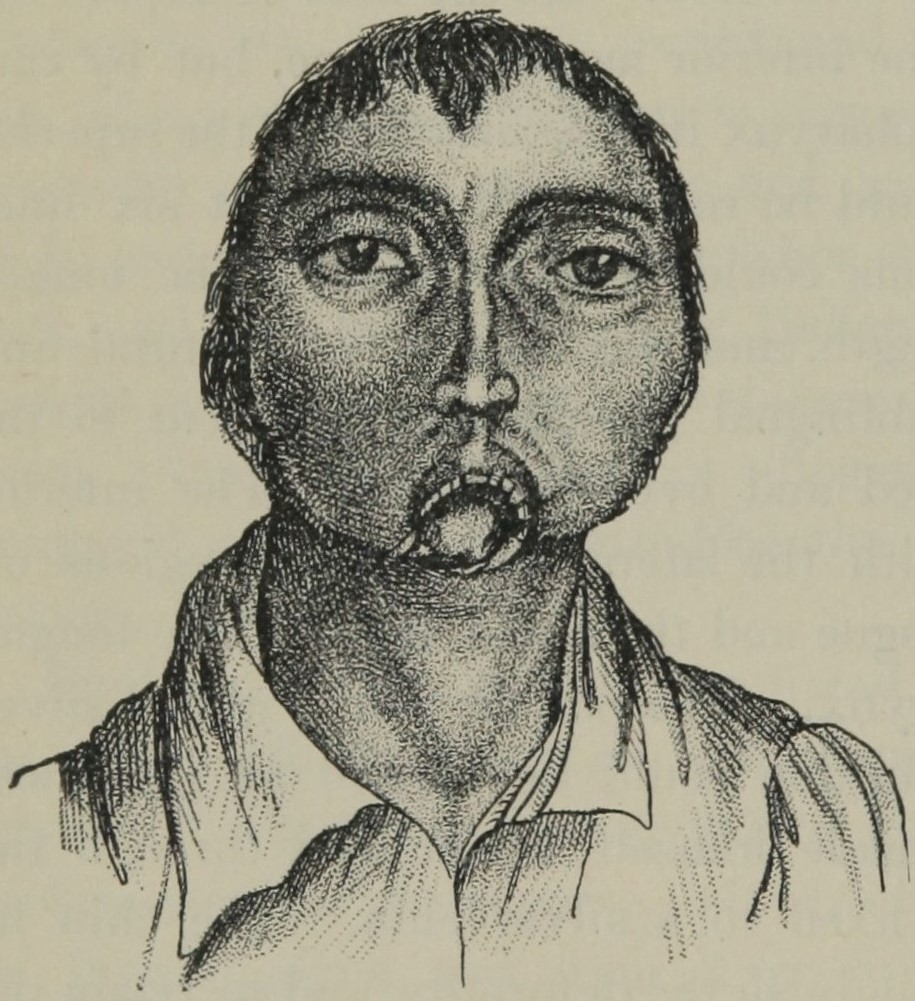
Man who was shot in the (and subsequently lost) his lower jaw, during the Spanish campaign of 1811. Age 33, recovered despite massive hemorrhage and suppuration. He can be seen wearing a silver chin containing a plate which allowed him
Specialty: prosthetics
Finding: mass
Diagnosis: mass